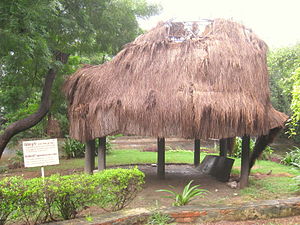
Malerkunst i Indien / Nutidig landkunst (vernakulær kunst) / Stammekunst / Nicobar stammen fra Andaman og Nicobar
En traditionel Nicobar hytte
Malerkunst i Indien, der først og fremmest er inspireret af religioner og styret af præcise tekster, giver praktisk taget kun lidt plads til kreativitet. Kunstens væsentlige formål er at fremme adgang til det guddommelige. Viden om de unikke kvaliteter i indisk kunst skabes gennem forståelsen af filosofisk tænkning, den rige kulturelle, sociale og religiøse historie samt gennem det politiske perspektiv af kunstværkerne.